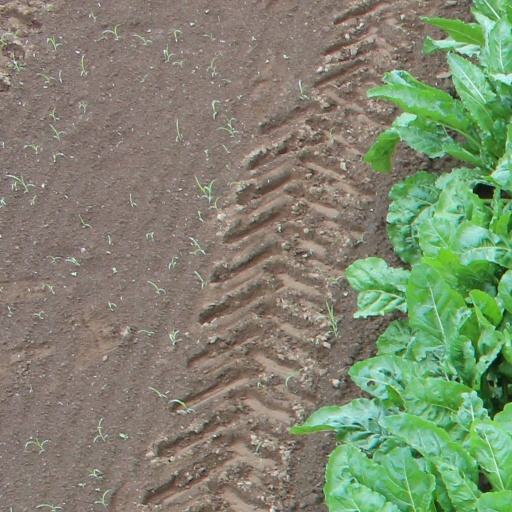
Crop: sugar beet